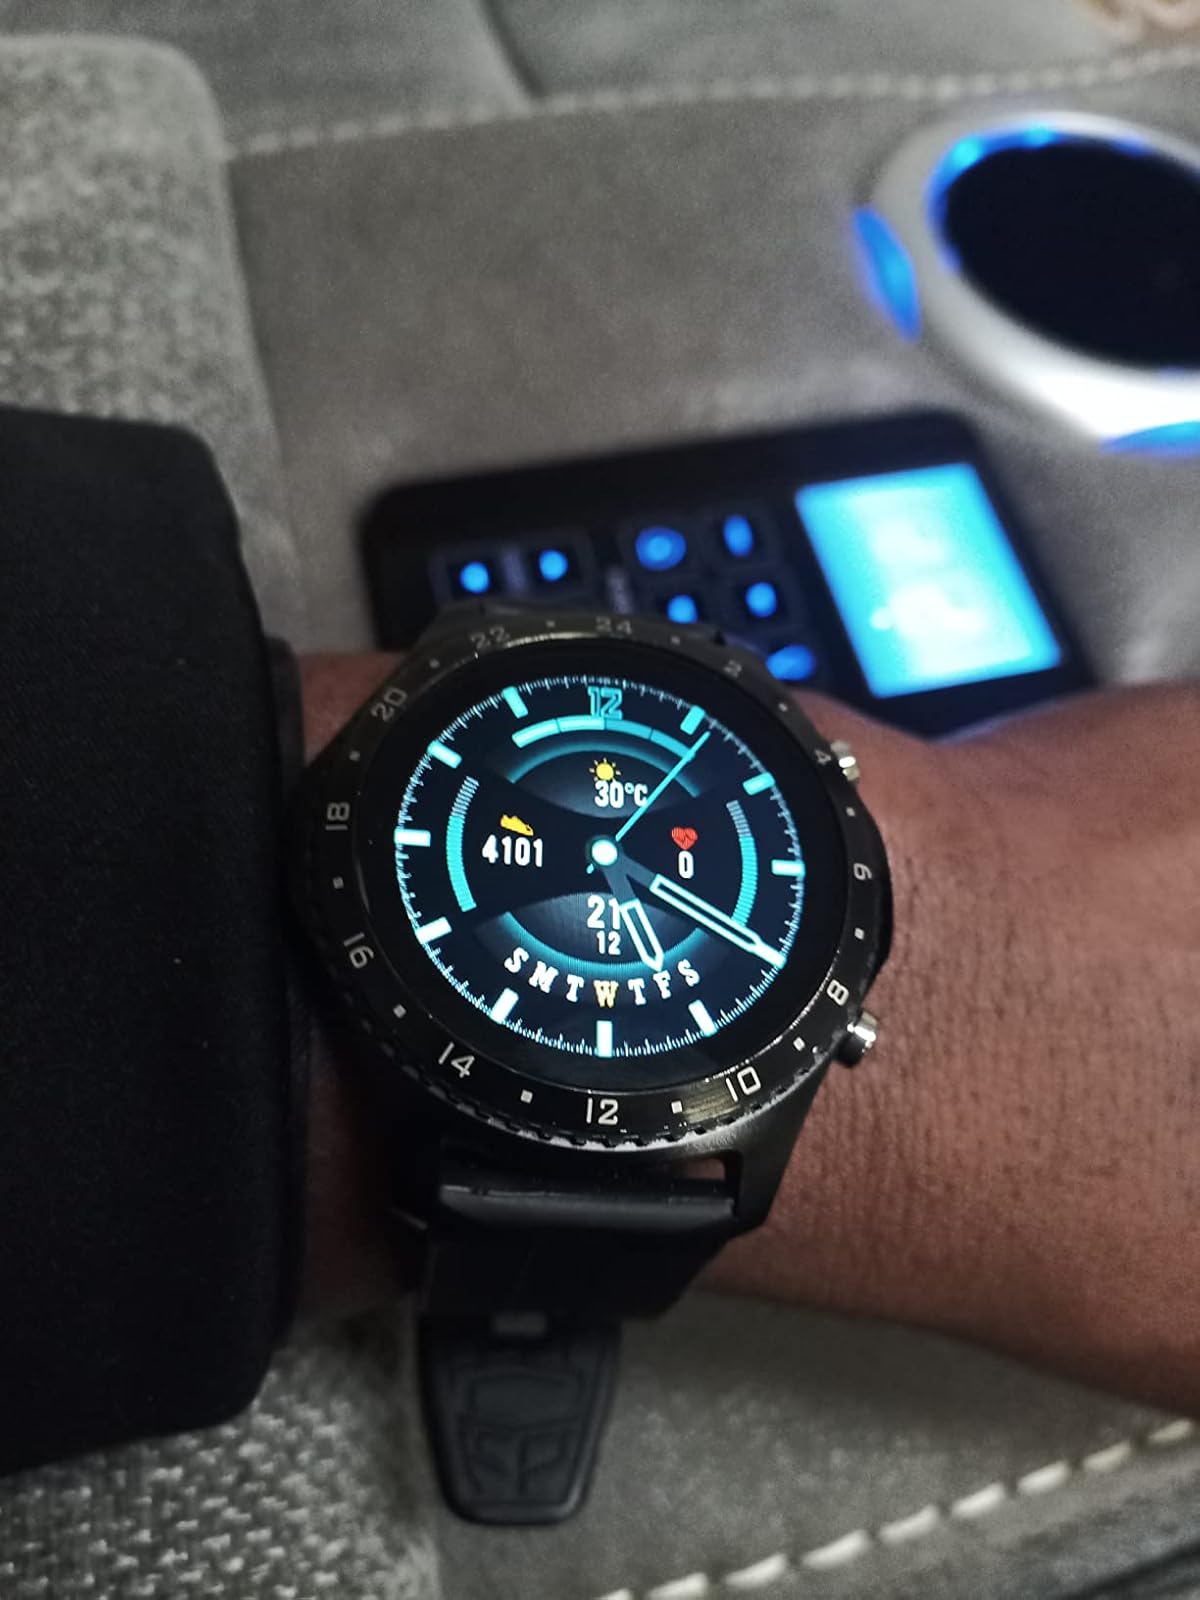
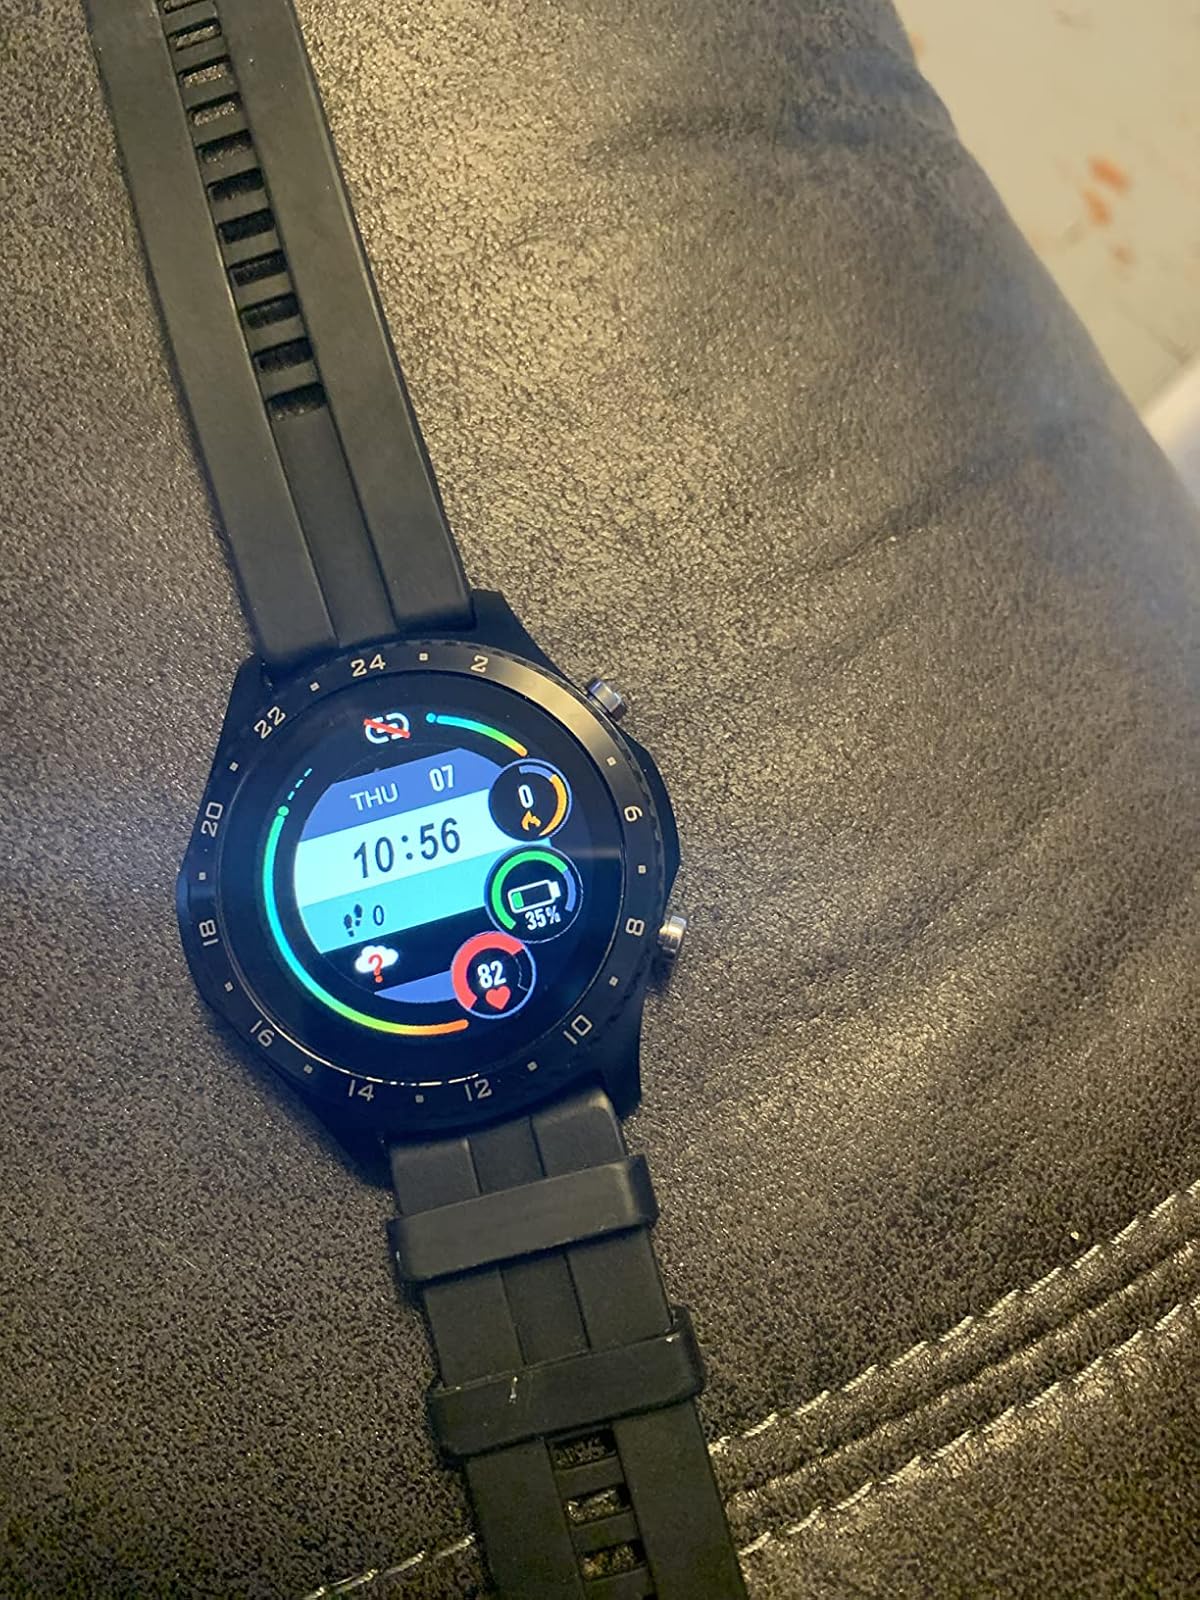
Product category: smartwatch
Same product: yes